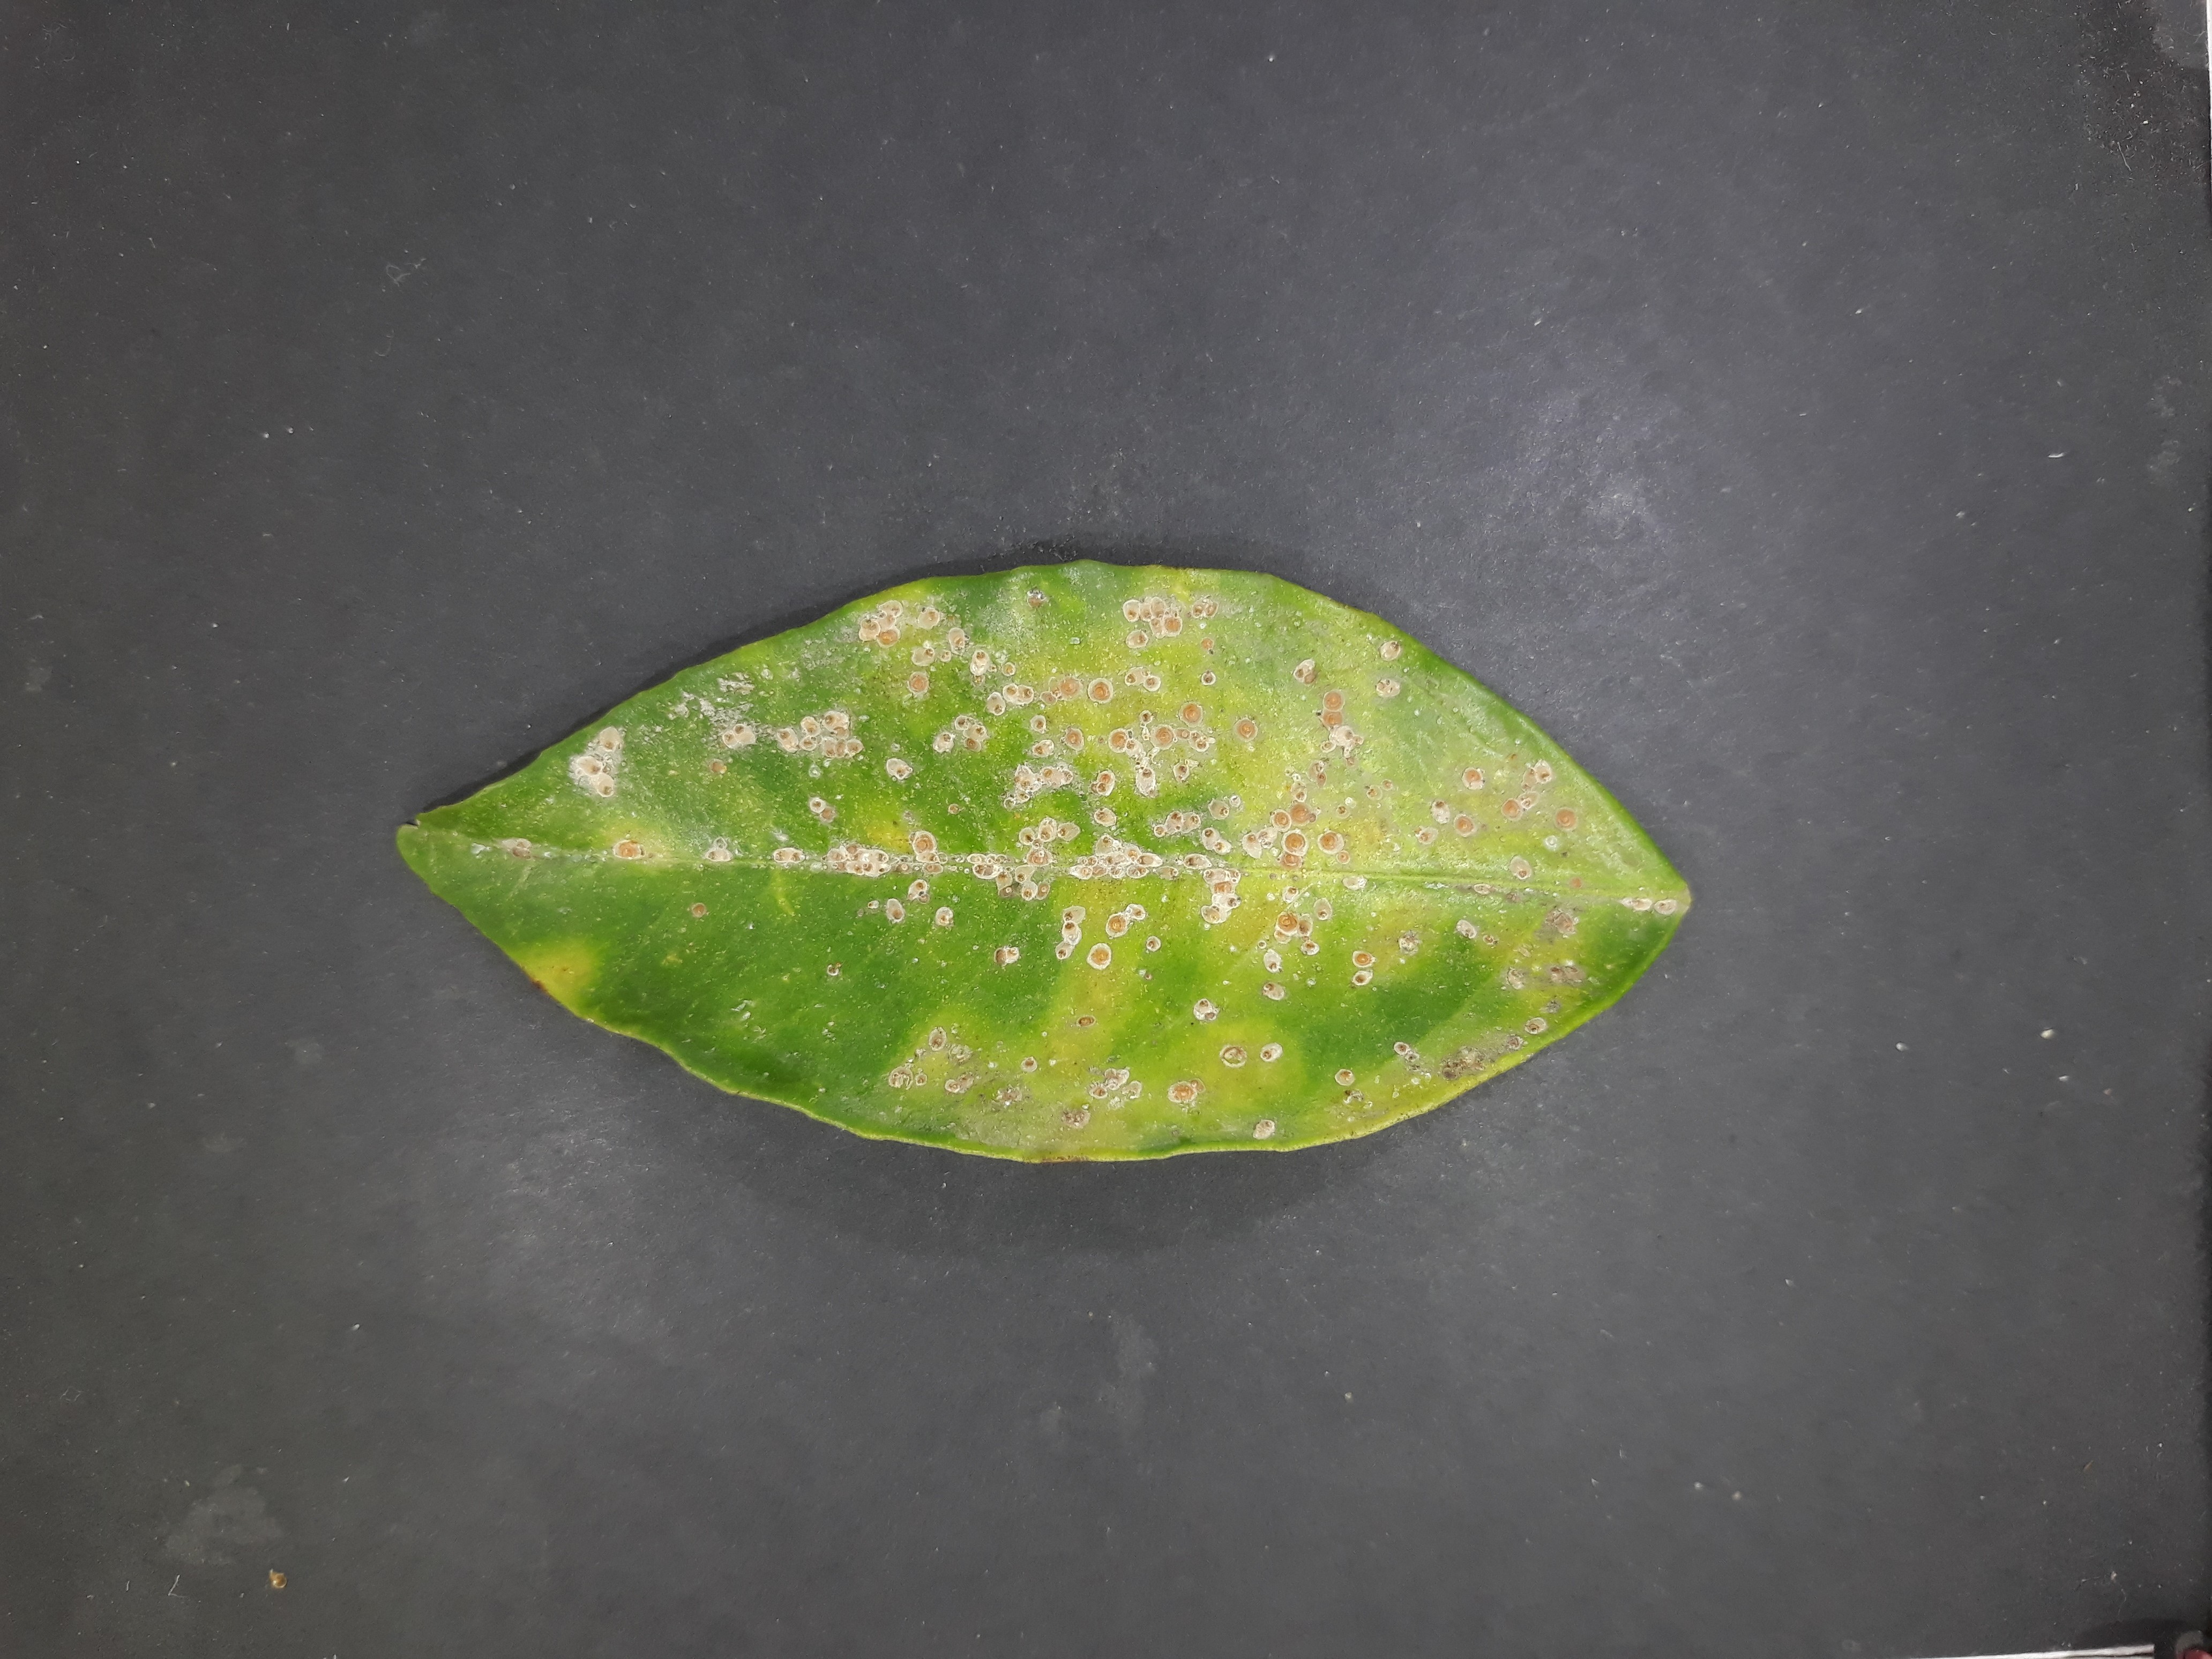
Label: Red_scale